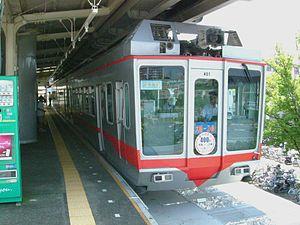
Le monorail Shōnan est un monorail de type SAFEGE. Mis en service le 7 mars 1970, il relie les villes de Ōfuna et Enoshima, dans la région Shōnan de la préfecture de Kanagawa, au sud-ouest de Tōkyō.